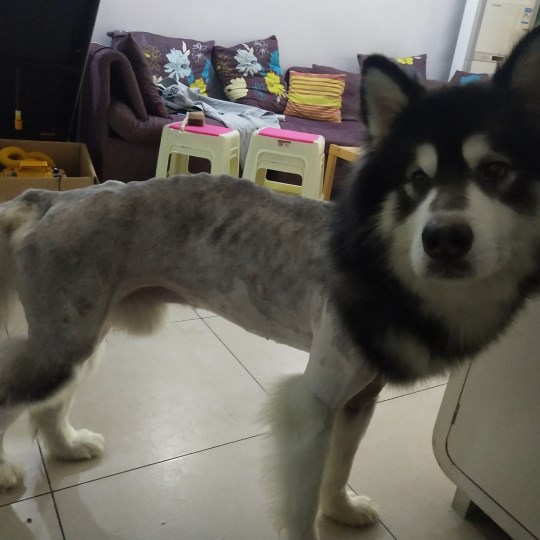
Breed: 1324-n000004-malamute